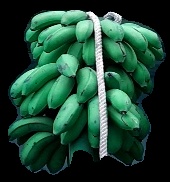
Variety: rasbale
Grade: grade2